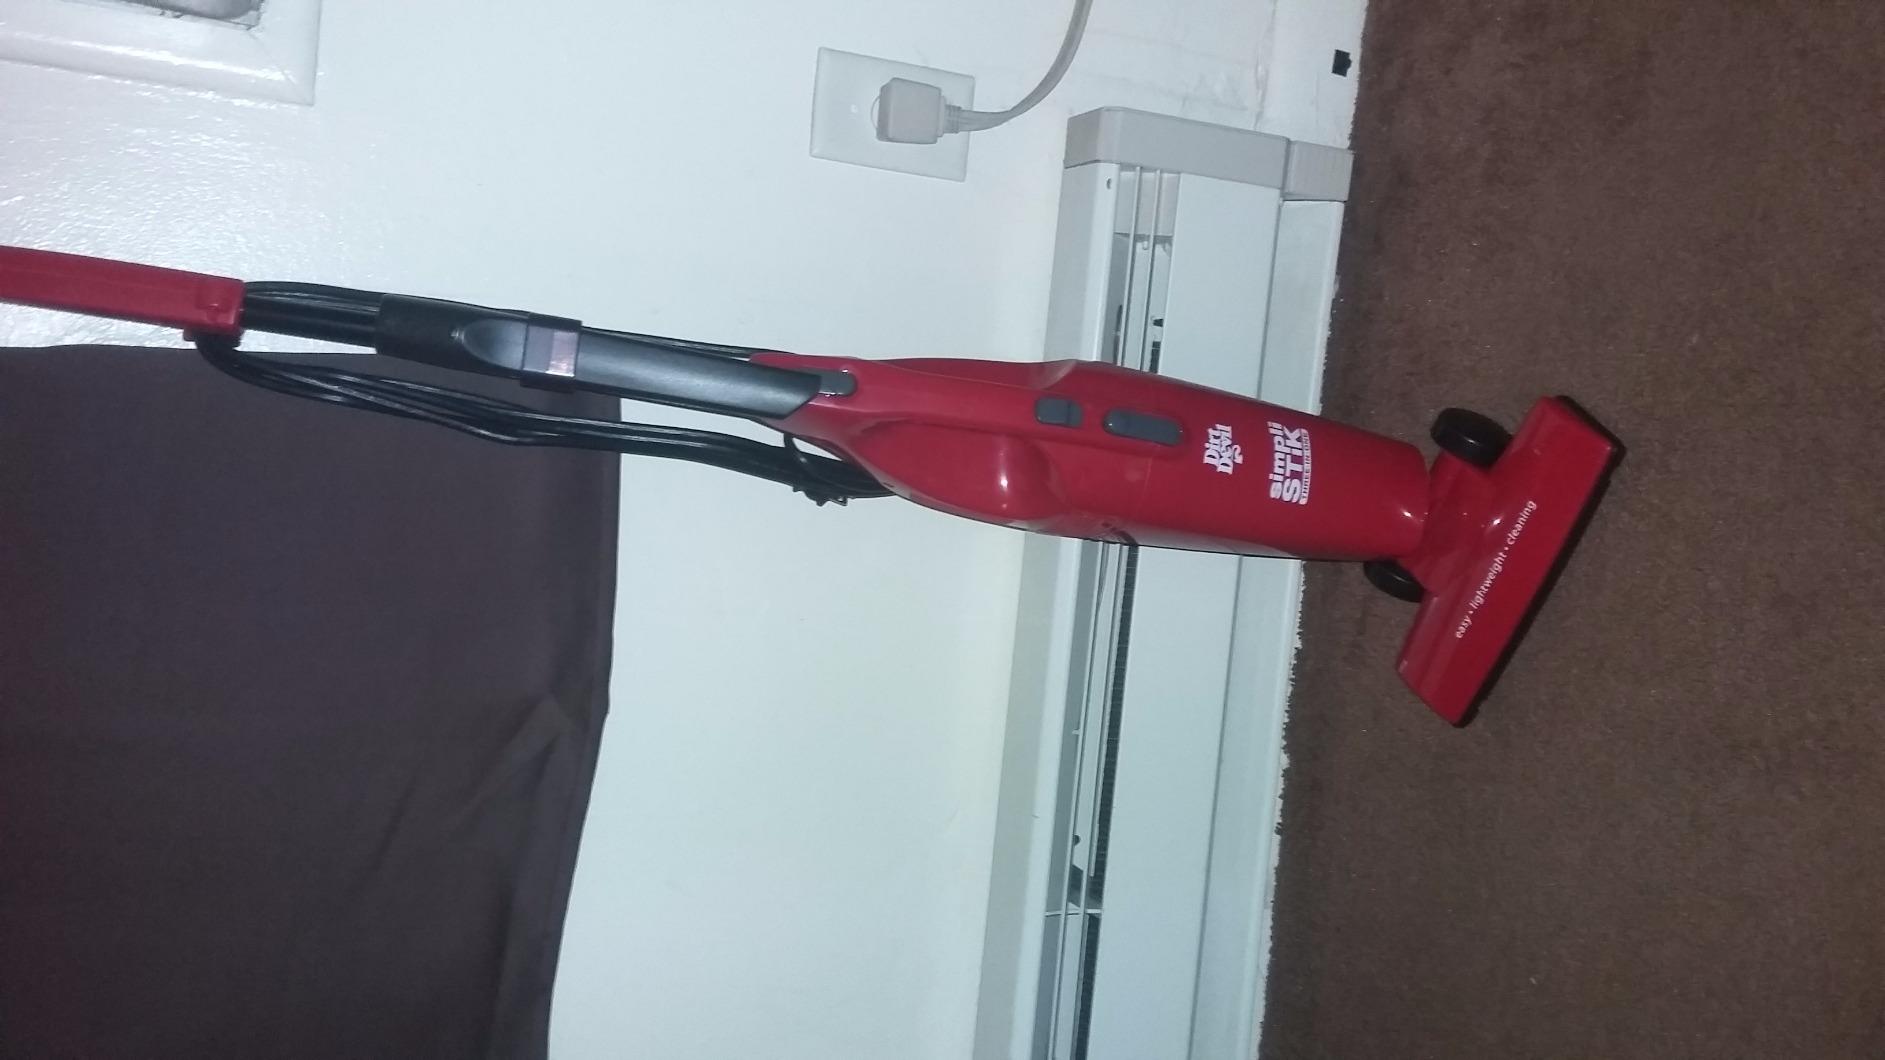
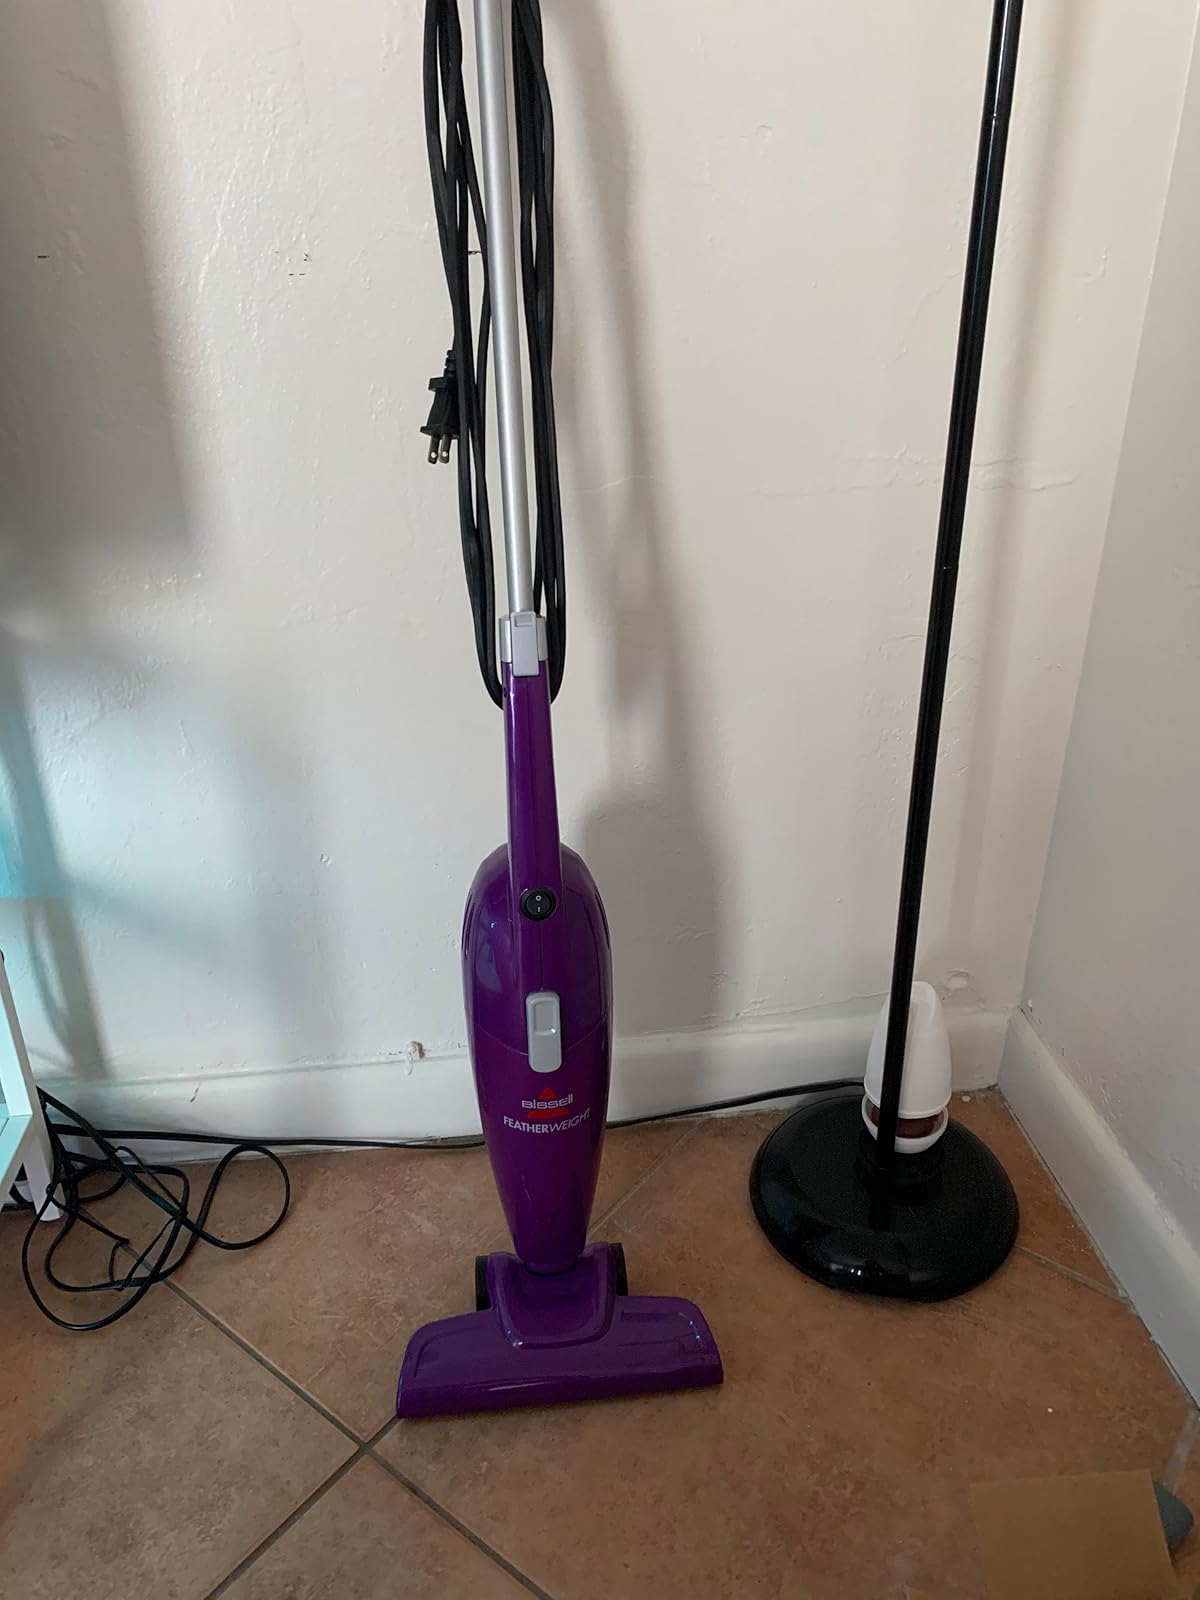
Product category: items_vacuum
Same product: no